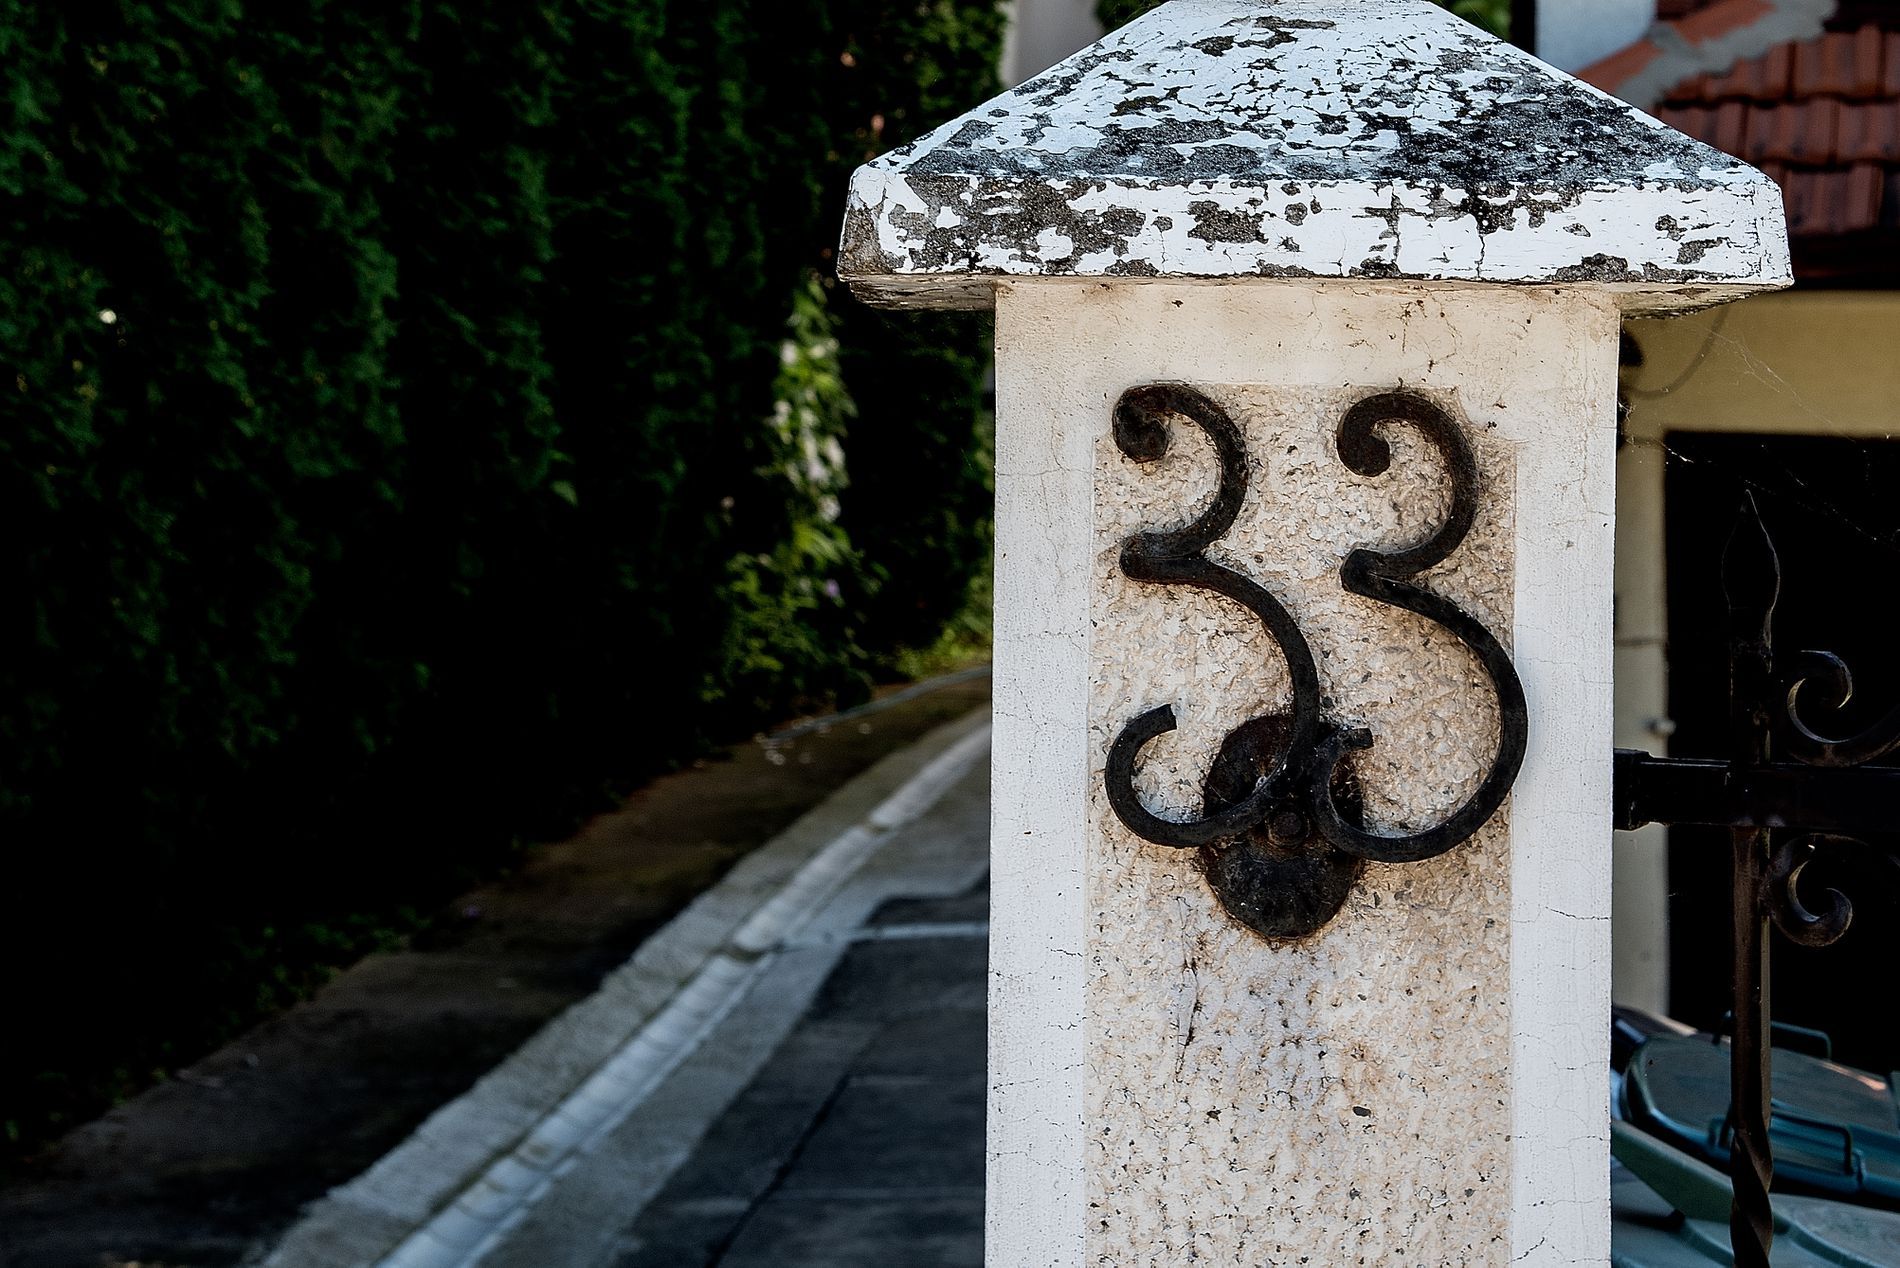
House Number 33 on a Pillar
House number 33 is displayed on an old gate pillar beside a narrow road surrounded by dense cypress trees, adding calmness. To the side, a metal gate leads further in, with a trash bin positioned behind it. A house sits beyond.
The photo is taken from a low side angle, highlighting the pillar clearly with worn paint under soft natural lighting, reflecting a calm residential atmosphere
Labels: Symbol, Number, Text, Mailbox, trees, metal gate, asphalt road, Stone pillar, house, trash bin, Ground, Trees
Camera: NIKON CORPORATION NIKON D750
Lens: 24.0-120.0 mm f/4.0, AF-S Nikkor 24-120mm f/4G ED VR
Aperture: F8
Exposure: 1/80 sec
ISO: 200
Focal length: 58.0 mm